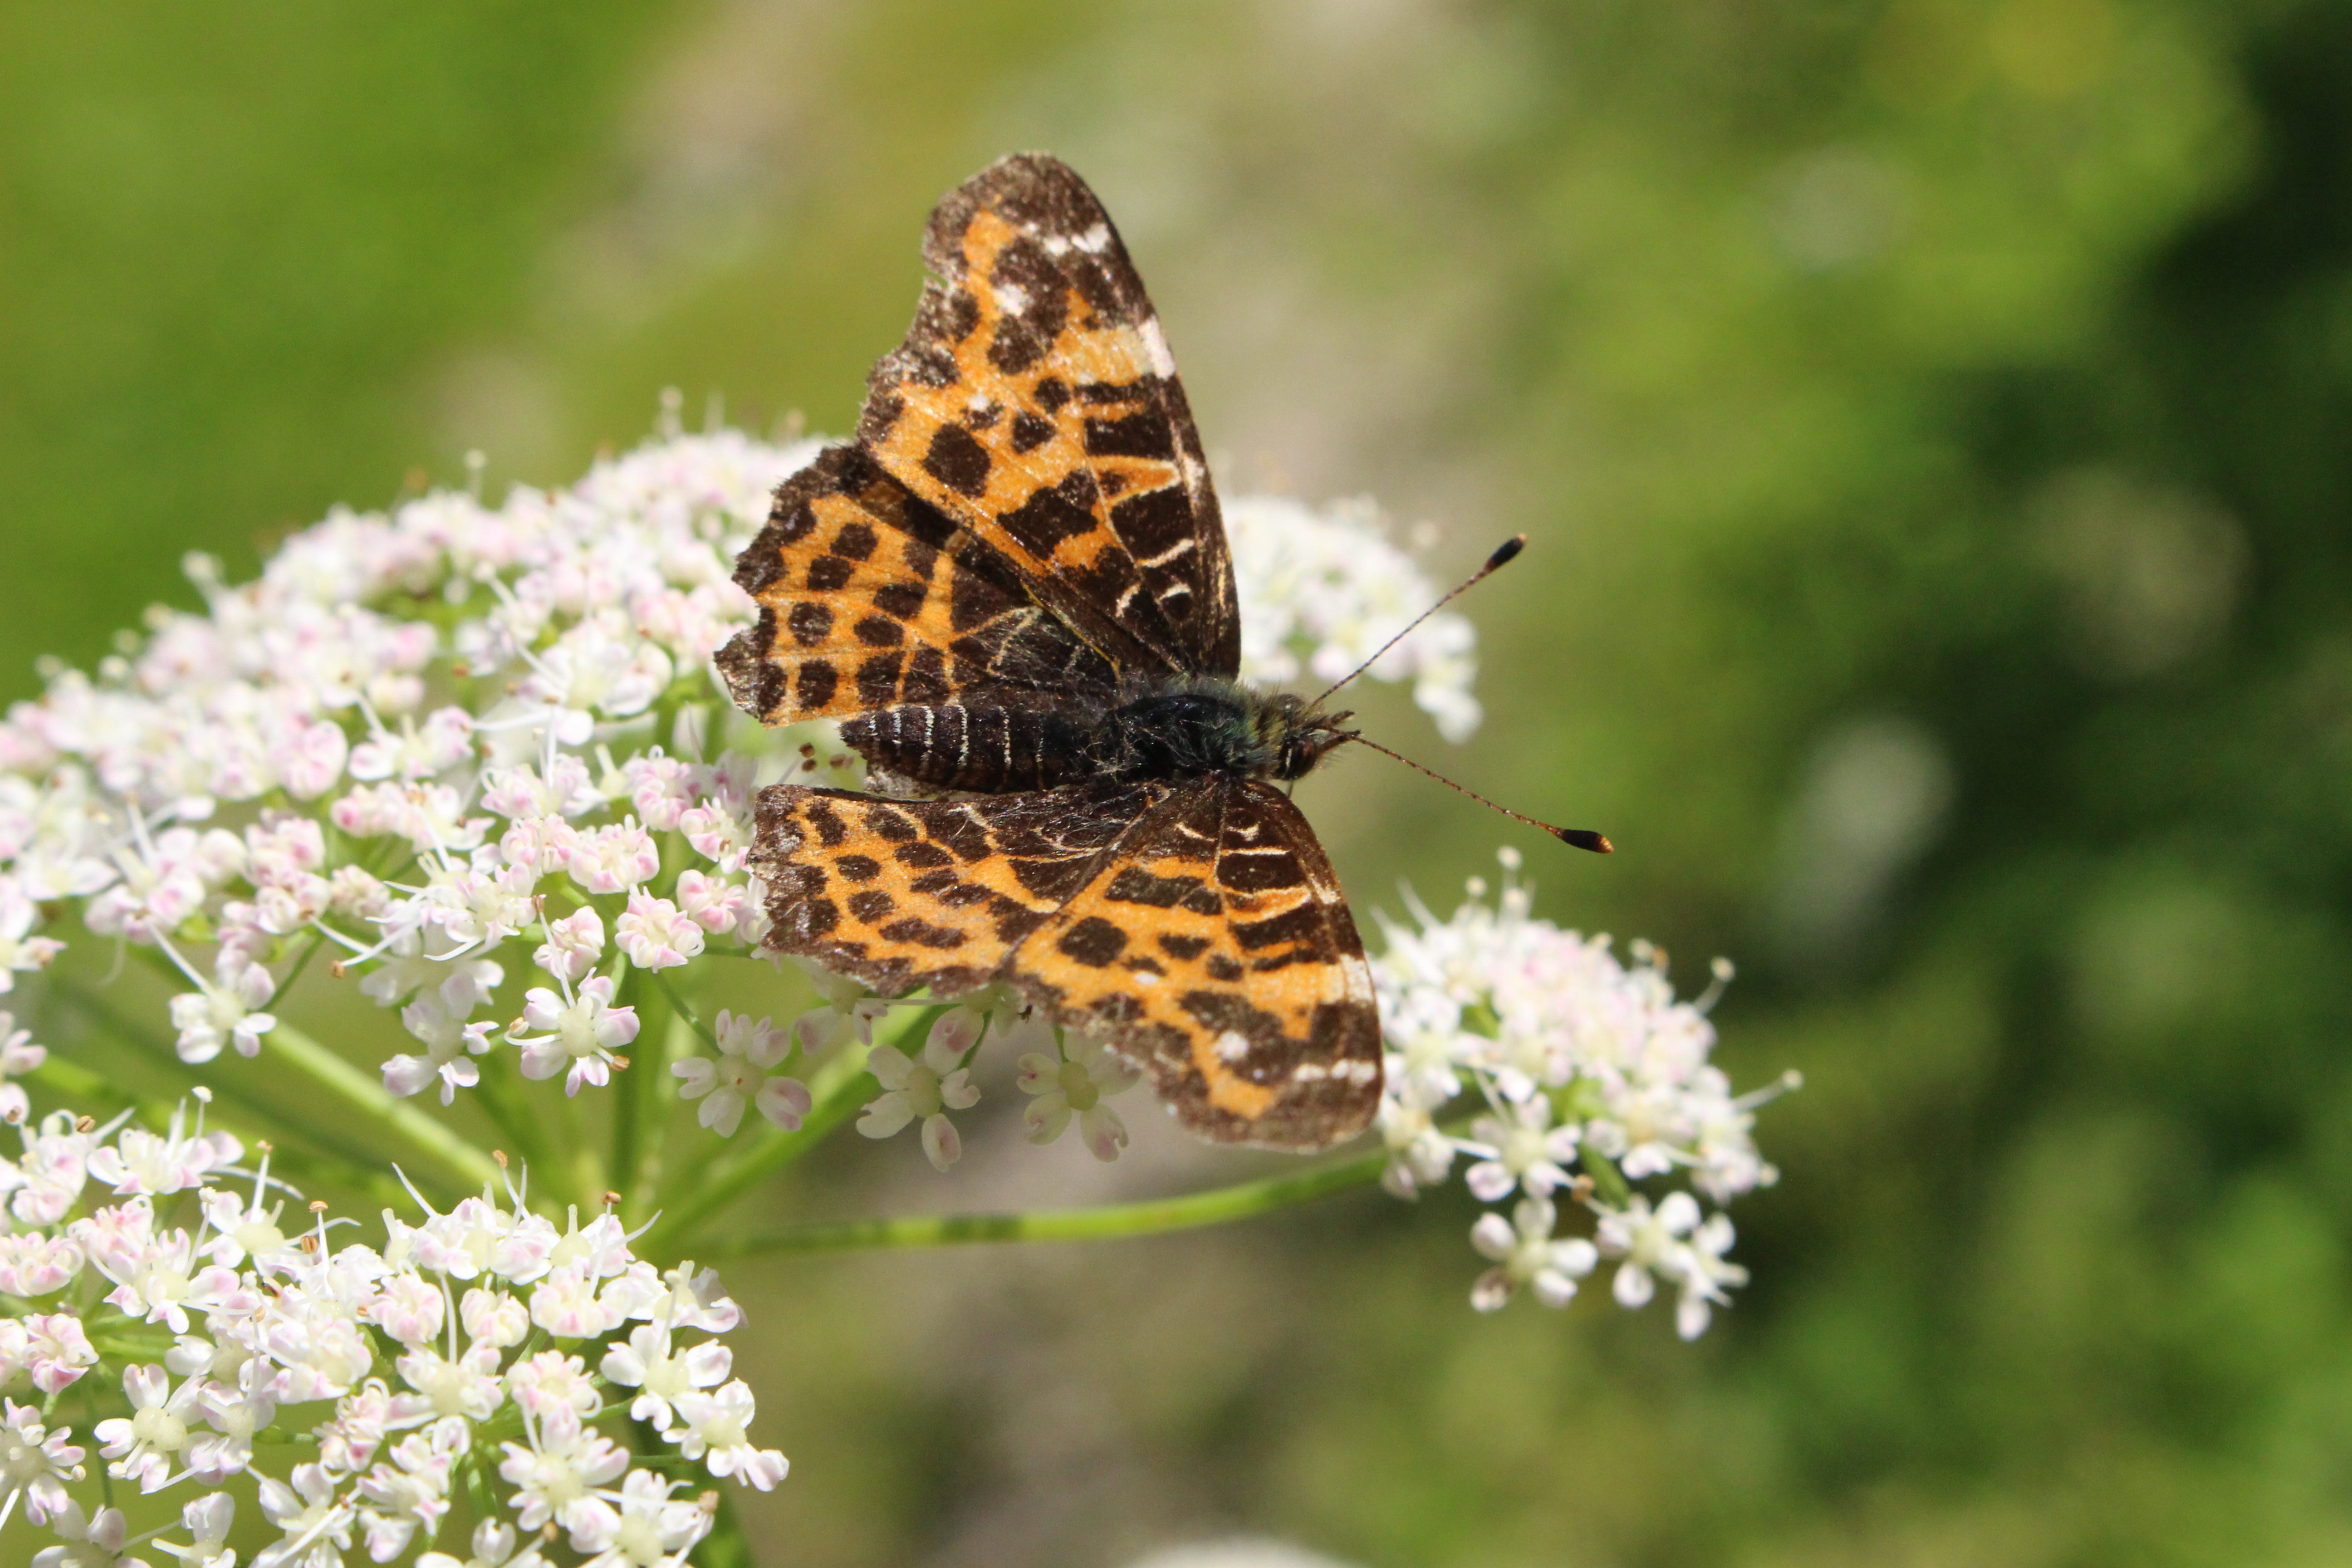
nature, plant, flower, insect, butterfly, fauna, wild flower, white flower, invertebrate, monarch butterfly, nectar, macro photography, pollinator, moths and butterflies, lycaenid